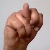
The image shows a hand gesture representing the letter 'N' in Indian Sign Language.